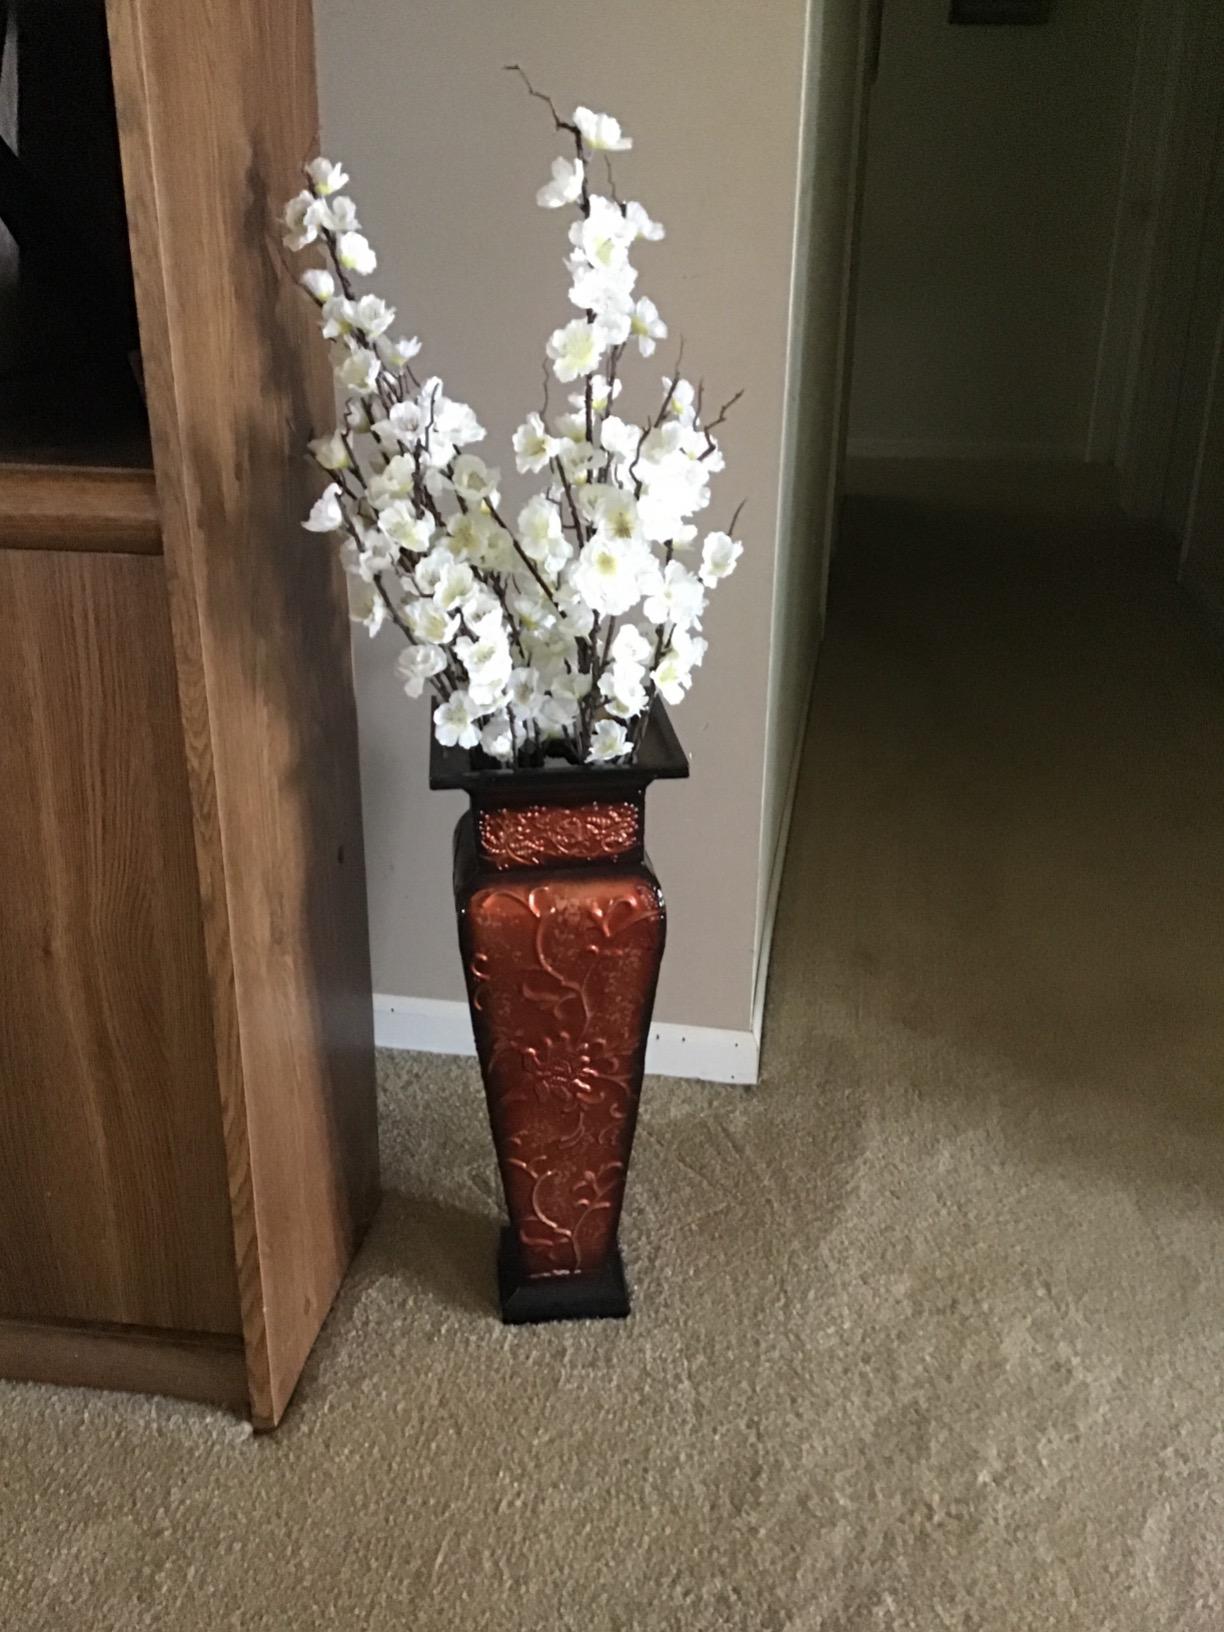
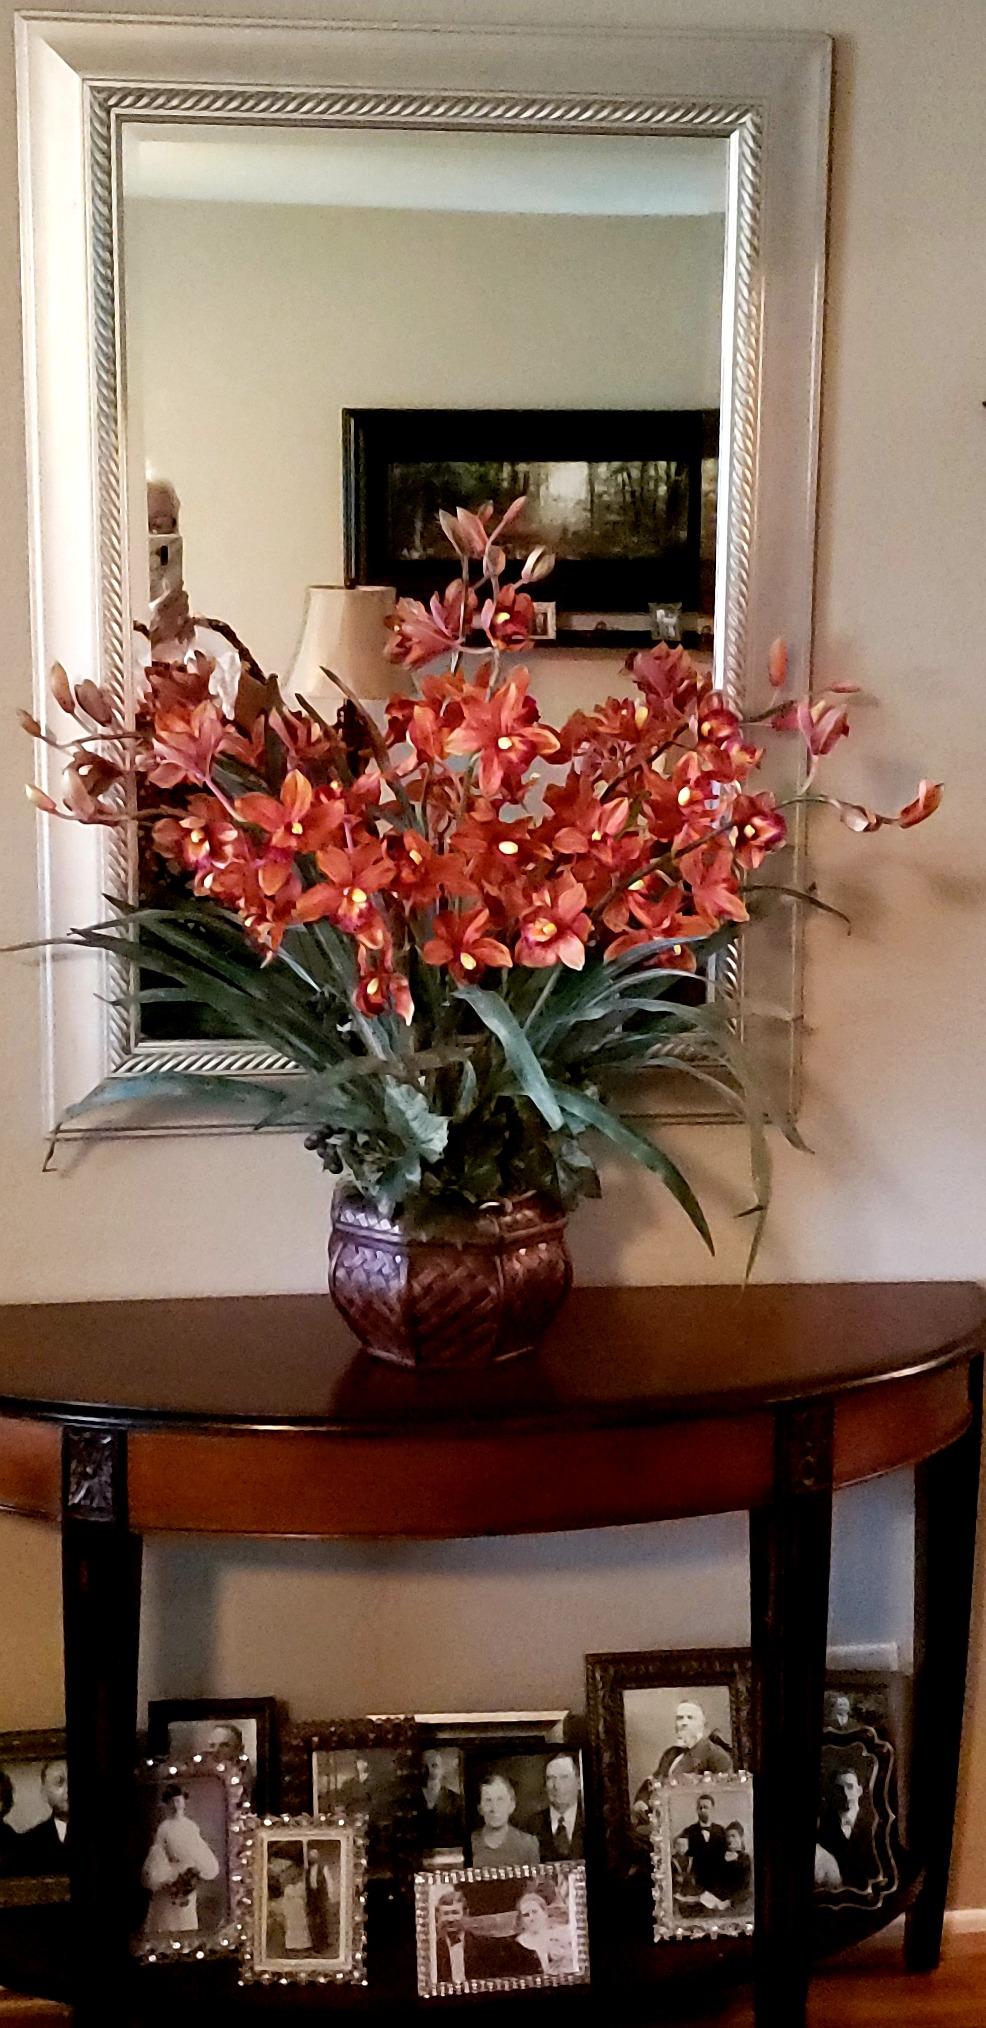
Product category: vase
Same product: no